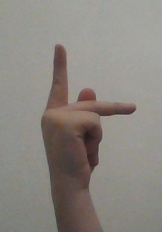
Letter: dha